Aspen parkland

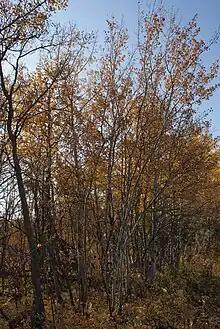
The "Populus tremuloides" ("trembling" or "quaking" aspen) is the dominant tree species of the parkland belt. Shown here in fall colours in west of Saskatoon, Saskatchewan.

Four significantly different habitats are common in the aspen parklands: The fescue prairie, the woodlands, the ravines and the wetlands and lakes. A rarer habitat type, tallgrass aspen parkland, occurs only in the extreme southeastern corner of the aspen parklands biome (southeastern Manitoba/northwestern Minnesota). The fescue prairie is a meadowland rich in vegetation variety which forms the cover for the development of the richer soils that underlie the parklands. The close association with woodlands and wetlands makes this a choice location for many plants and a preferred range or home site for a wide diversity of wildlife. The richer soil and increased precipitation favours the natural growth of fescue grass, but varying conditions such as moisture level and grazing pressures allow for the invasion of secondary plant species.